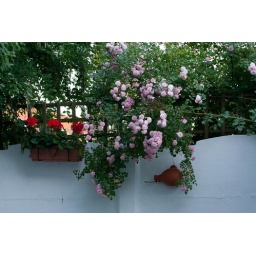
Roses and bird house in our garden.